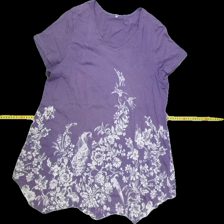
View: front
Type: T-shirt
Category: Ladies
Brand: Not Applicable
Colors: Purple, White
Material: 100%cotton
Pattern: Floral print
Cut: V-collar, Regular
Season: All
Trend: No trend
Stains: No
Price range: <50
Recommended usage: Export